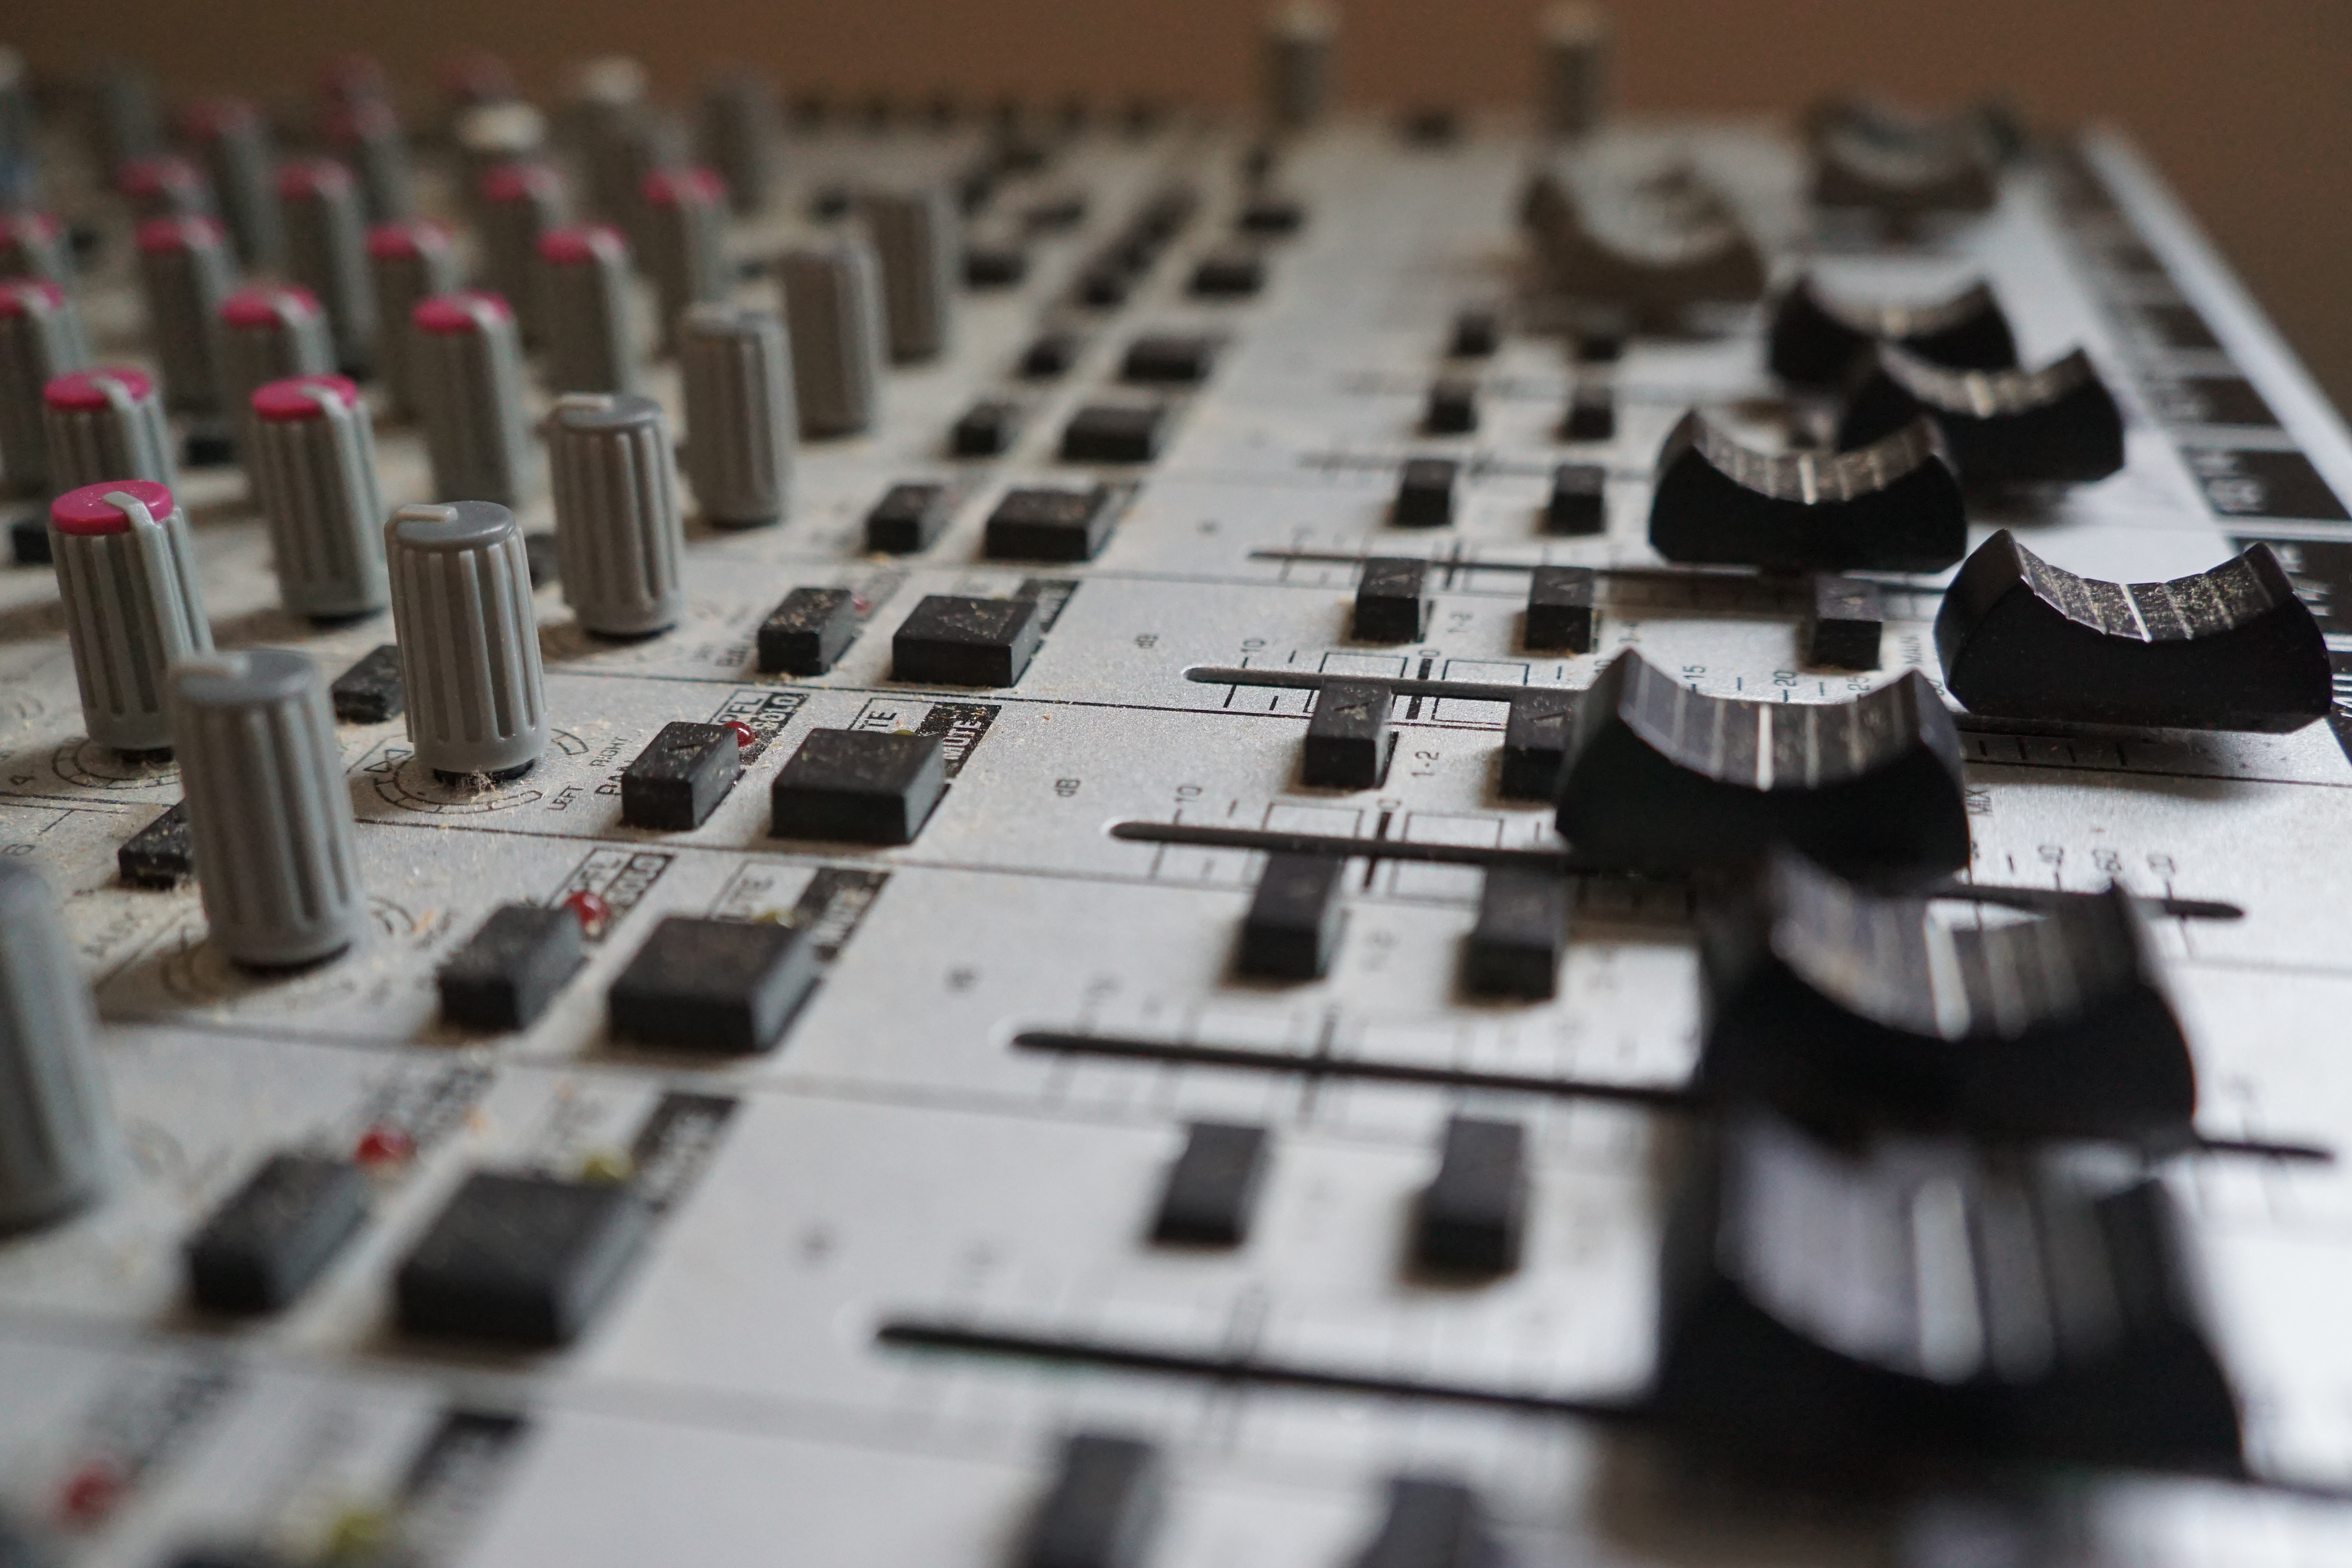
knobs, audio, mixer, console, music, eq, equalizer, fader, audio equipment, mixing console, electronics, games, technology, electronic instrument, recording studio, electronic device, electronic musical instrument